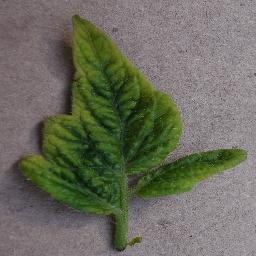
Label: Tomato___Tomato_Yellow_Leaf_Curl_Virus